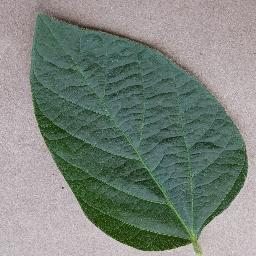
Label: Soybean___healthy